Aerial photographic and satellite image interpretation

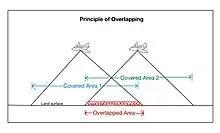
Figure 9: This diagram describes the principle of the overlapping of two covered areas along a single flying path.

Overlapping of aerial photos means that around 60% of the covered area of every aerial image overlays that of the one before it. Every object along the flying path can be observed twice at a minimum. The purpose of overlapping the aerial photography is to generate the 3D topography or relief when using a stereoscope for interpretation. The stereoscope is an instrument used to see the 3D overlapping aerial images.